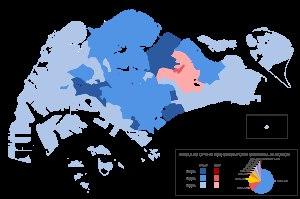
Les élections législatives singapouriennes de 2020 ont lieu le 10 juillet 2020 afin d'élire les 93 députés directement élus du Parlement de Singapour.